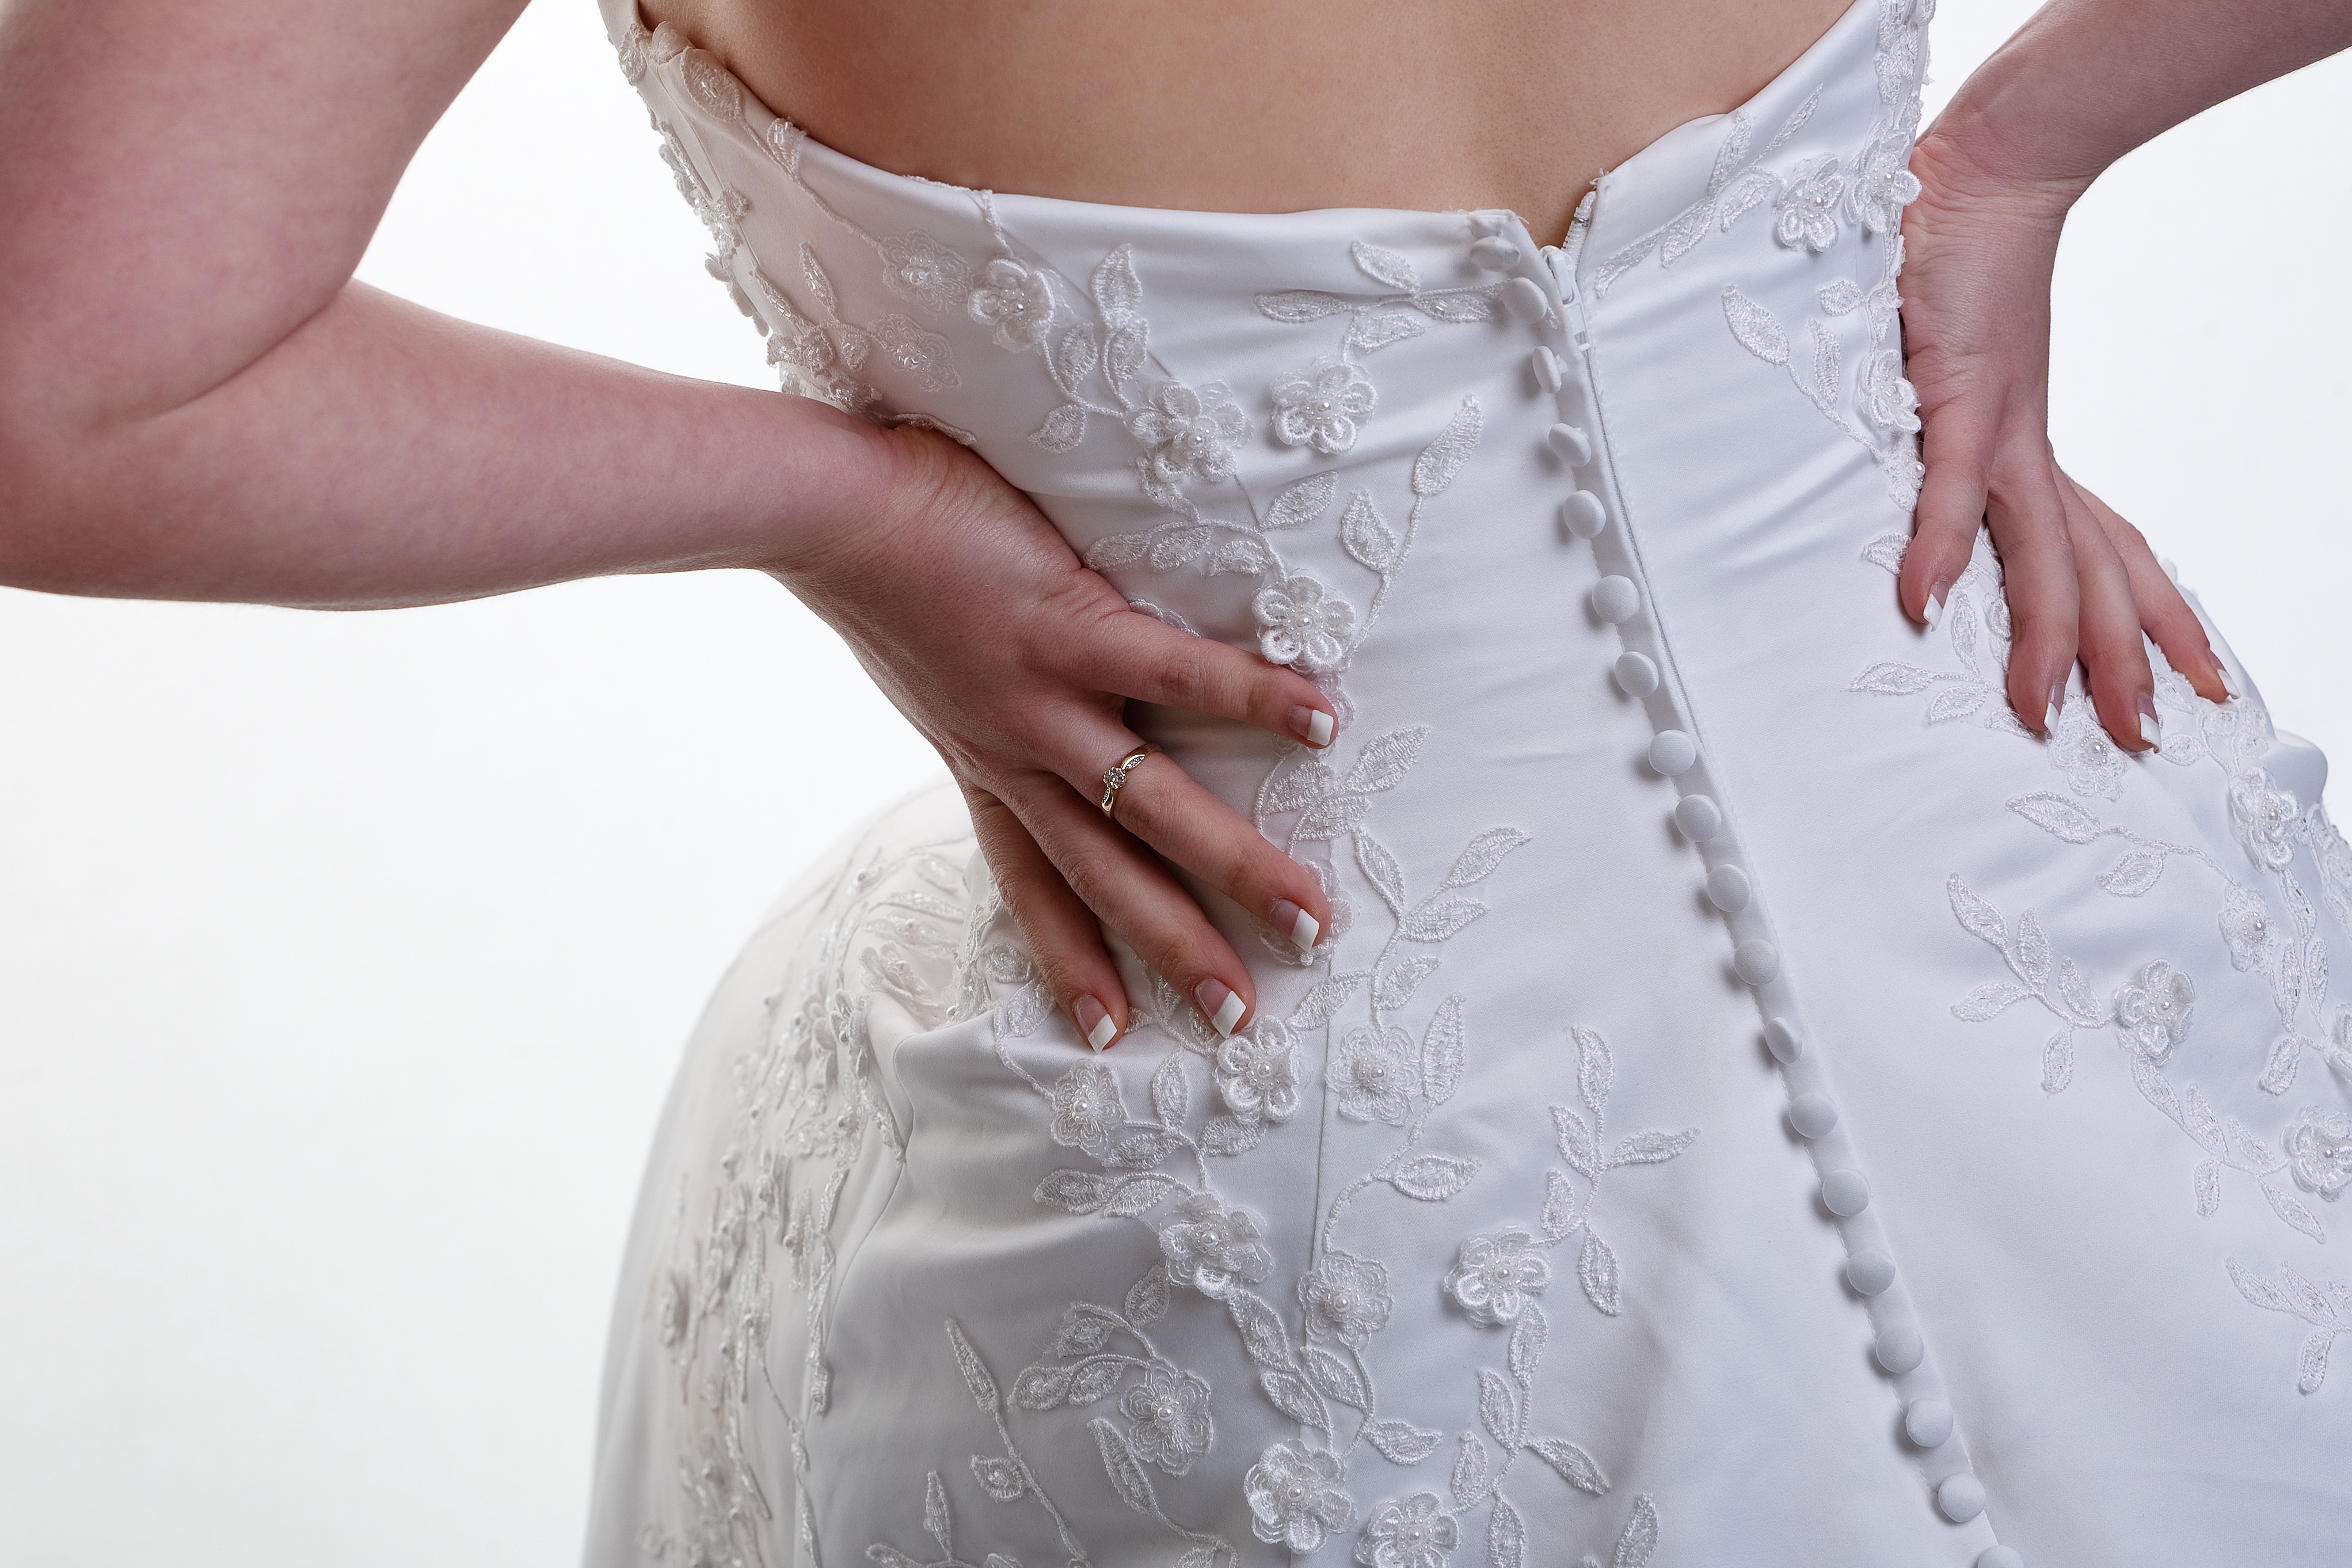
woman, female, celebration, lace, fashion, clothing, wedding, wedding dress, bride, married, textile, dress, luxury, hands, back, buttons, silk, traditional, gown, elegance, veil, satin, embroidery, abdomen, bridal clothing, cocktail dress